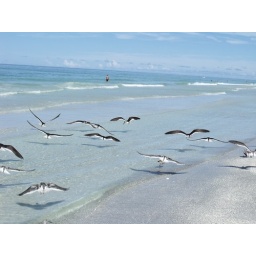
black skimmers flying just above the water